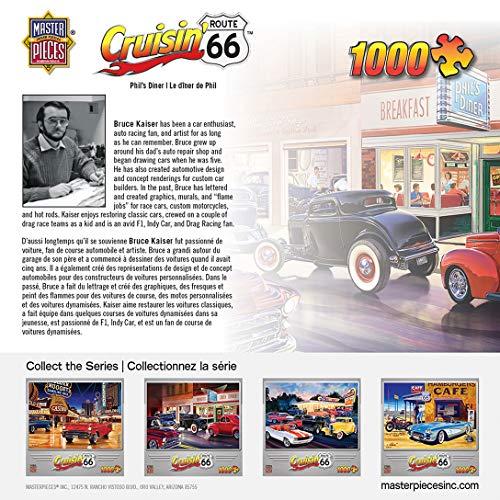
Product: MasterPieces Cruisin' Route 66 Jigsaw Puzzle, Phil's Diner, Featuring Art by Bruce Kaiser, 1000 Pieces
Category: Toys & Games | Puzzles | Jigsaw Puzzles
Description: Read about artist Bruce Kaiser and collect the Cruisin' series.
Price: $15.00
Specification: ProductDimensions:2x8x8inches|ItemWeight:15.8ounces|ShippingWeight:1.2pounds(Viewshippingratesandpolicies)|ASIN:B00TYLPBKA|Itemmodelnumber:71514|Manufacturerrecommendedage:13monthsandup